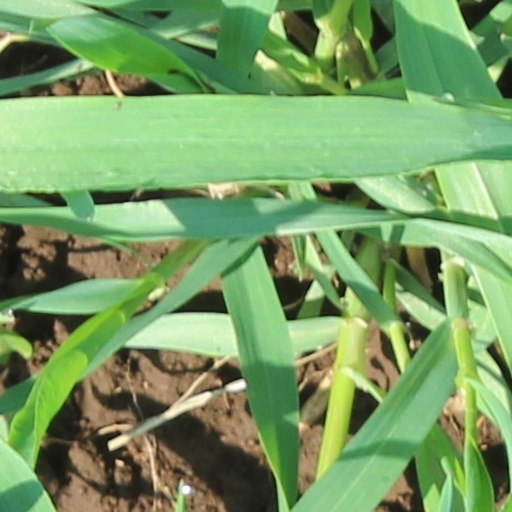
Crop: wheat